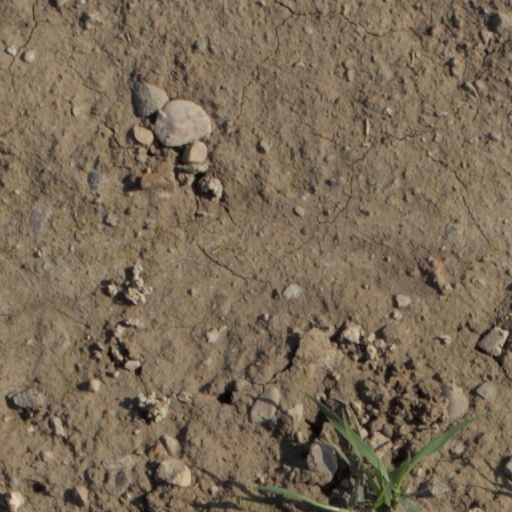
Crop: wheat